Palau Nacional

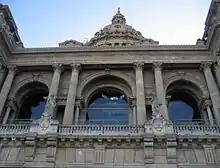
Central part of the façade of the Palau Nacional

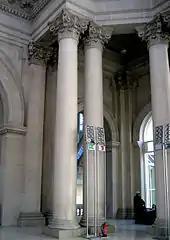
Artificial stone columns which support the Great Dome, made on site

The winning proposal was that of Eugenio Cendoya and Enric Catà, with honorable mentions given to Salvador Soteras and Santomà i Romaní.